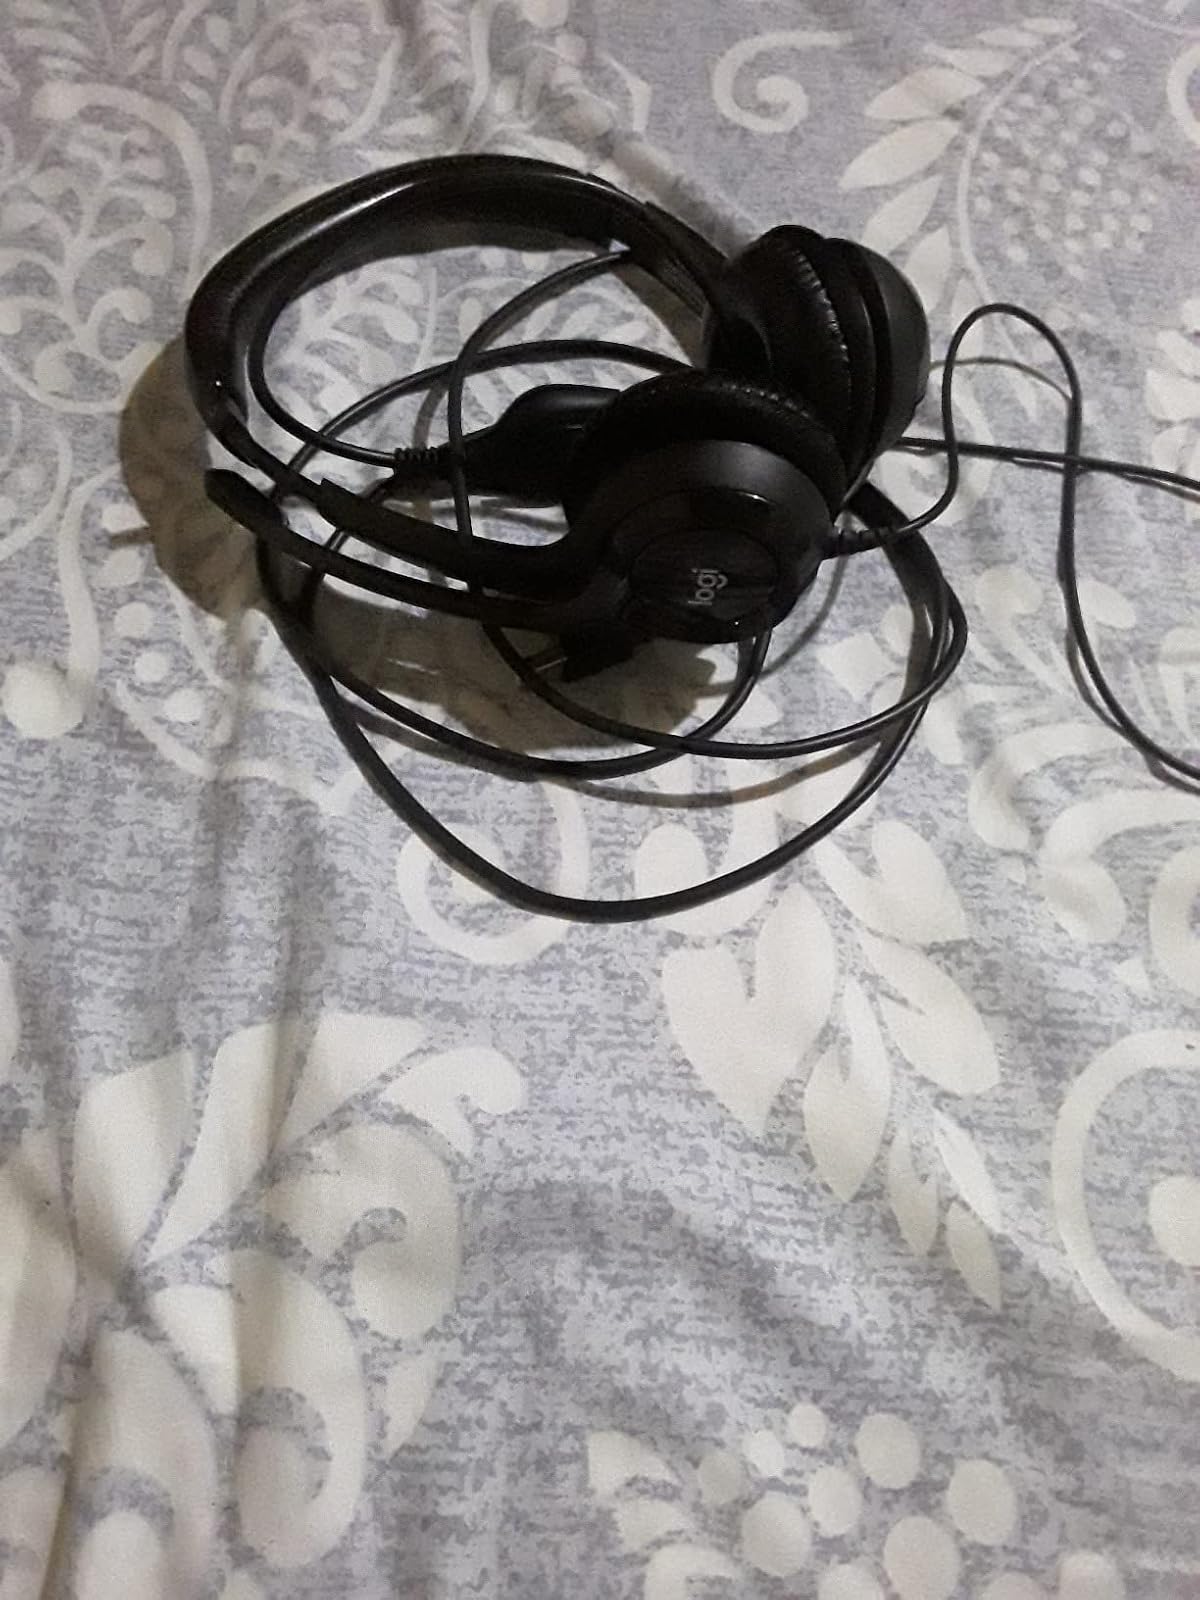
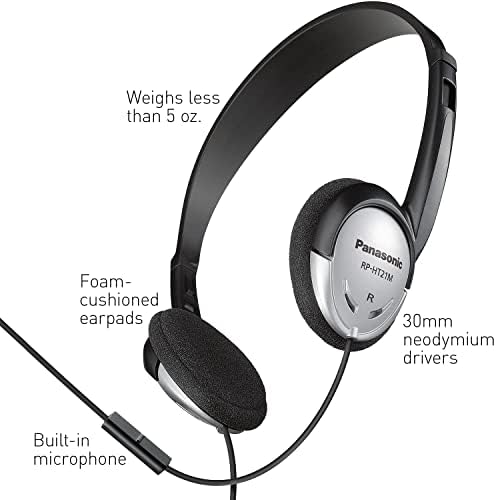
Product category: headphones
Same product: no